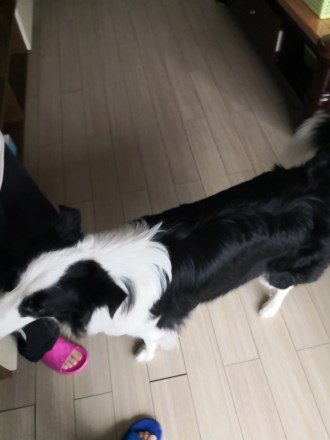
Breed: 2594-n000109-Border_collie